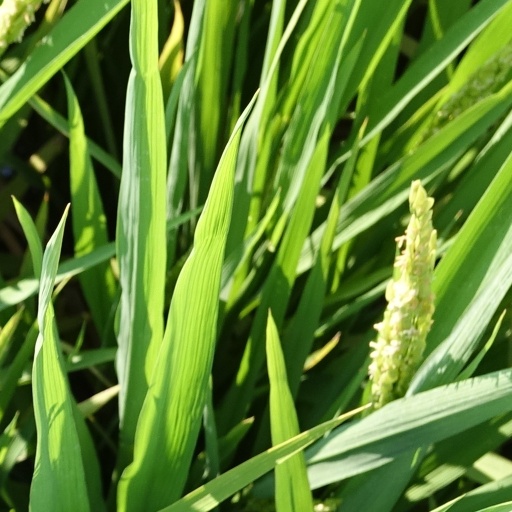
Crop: rice